Aberdaron

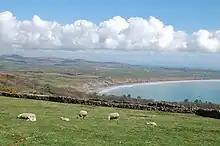
Sheep graze on the rise above Porth Neigwl where wrecking took place

Sheep have been raised in the Llŷn Peninsula for over a thousand years; Aberdaron has produced and exported wool for many years. The main product locally was felt, produced by soaking the cloth in water and beating it with large wooden paddles until the wool formed a thick mat which could be flattened, dried and cut into lengths. There were two fulling mills on the Afon Daron, in addition to three corn mills, and lichen was gathered around Y Rhiw, from which a grey dye was extracted. Arable crops consisted mainly of wheat, barley, oats and potatoes. The field boundaries date back several centuries and are marked by walls, "cloddiau" and hedgerows: important habitats for a variety of wildlife.